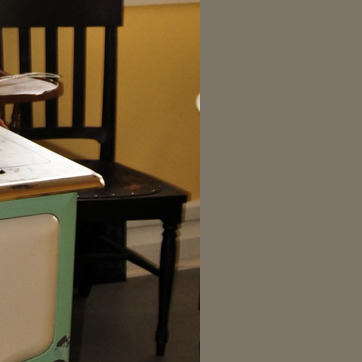
Material: painted